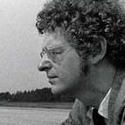
Age: 32